John S. Beckett

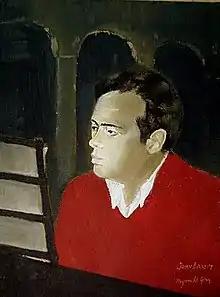
Portrait of John Beckett by Reginald Gray.1953. collection St.Columbas College. Dublin.

John and his twin sister Ann were born in Sandymount, Dublin to Gerald and Peggy Beckett. Gerald, brother of Bill Beckett (Samuel Beckett's father), studied medicine at Trinity College Dublin and became County Medical Officer for Wicklow.